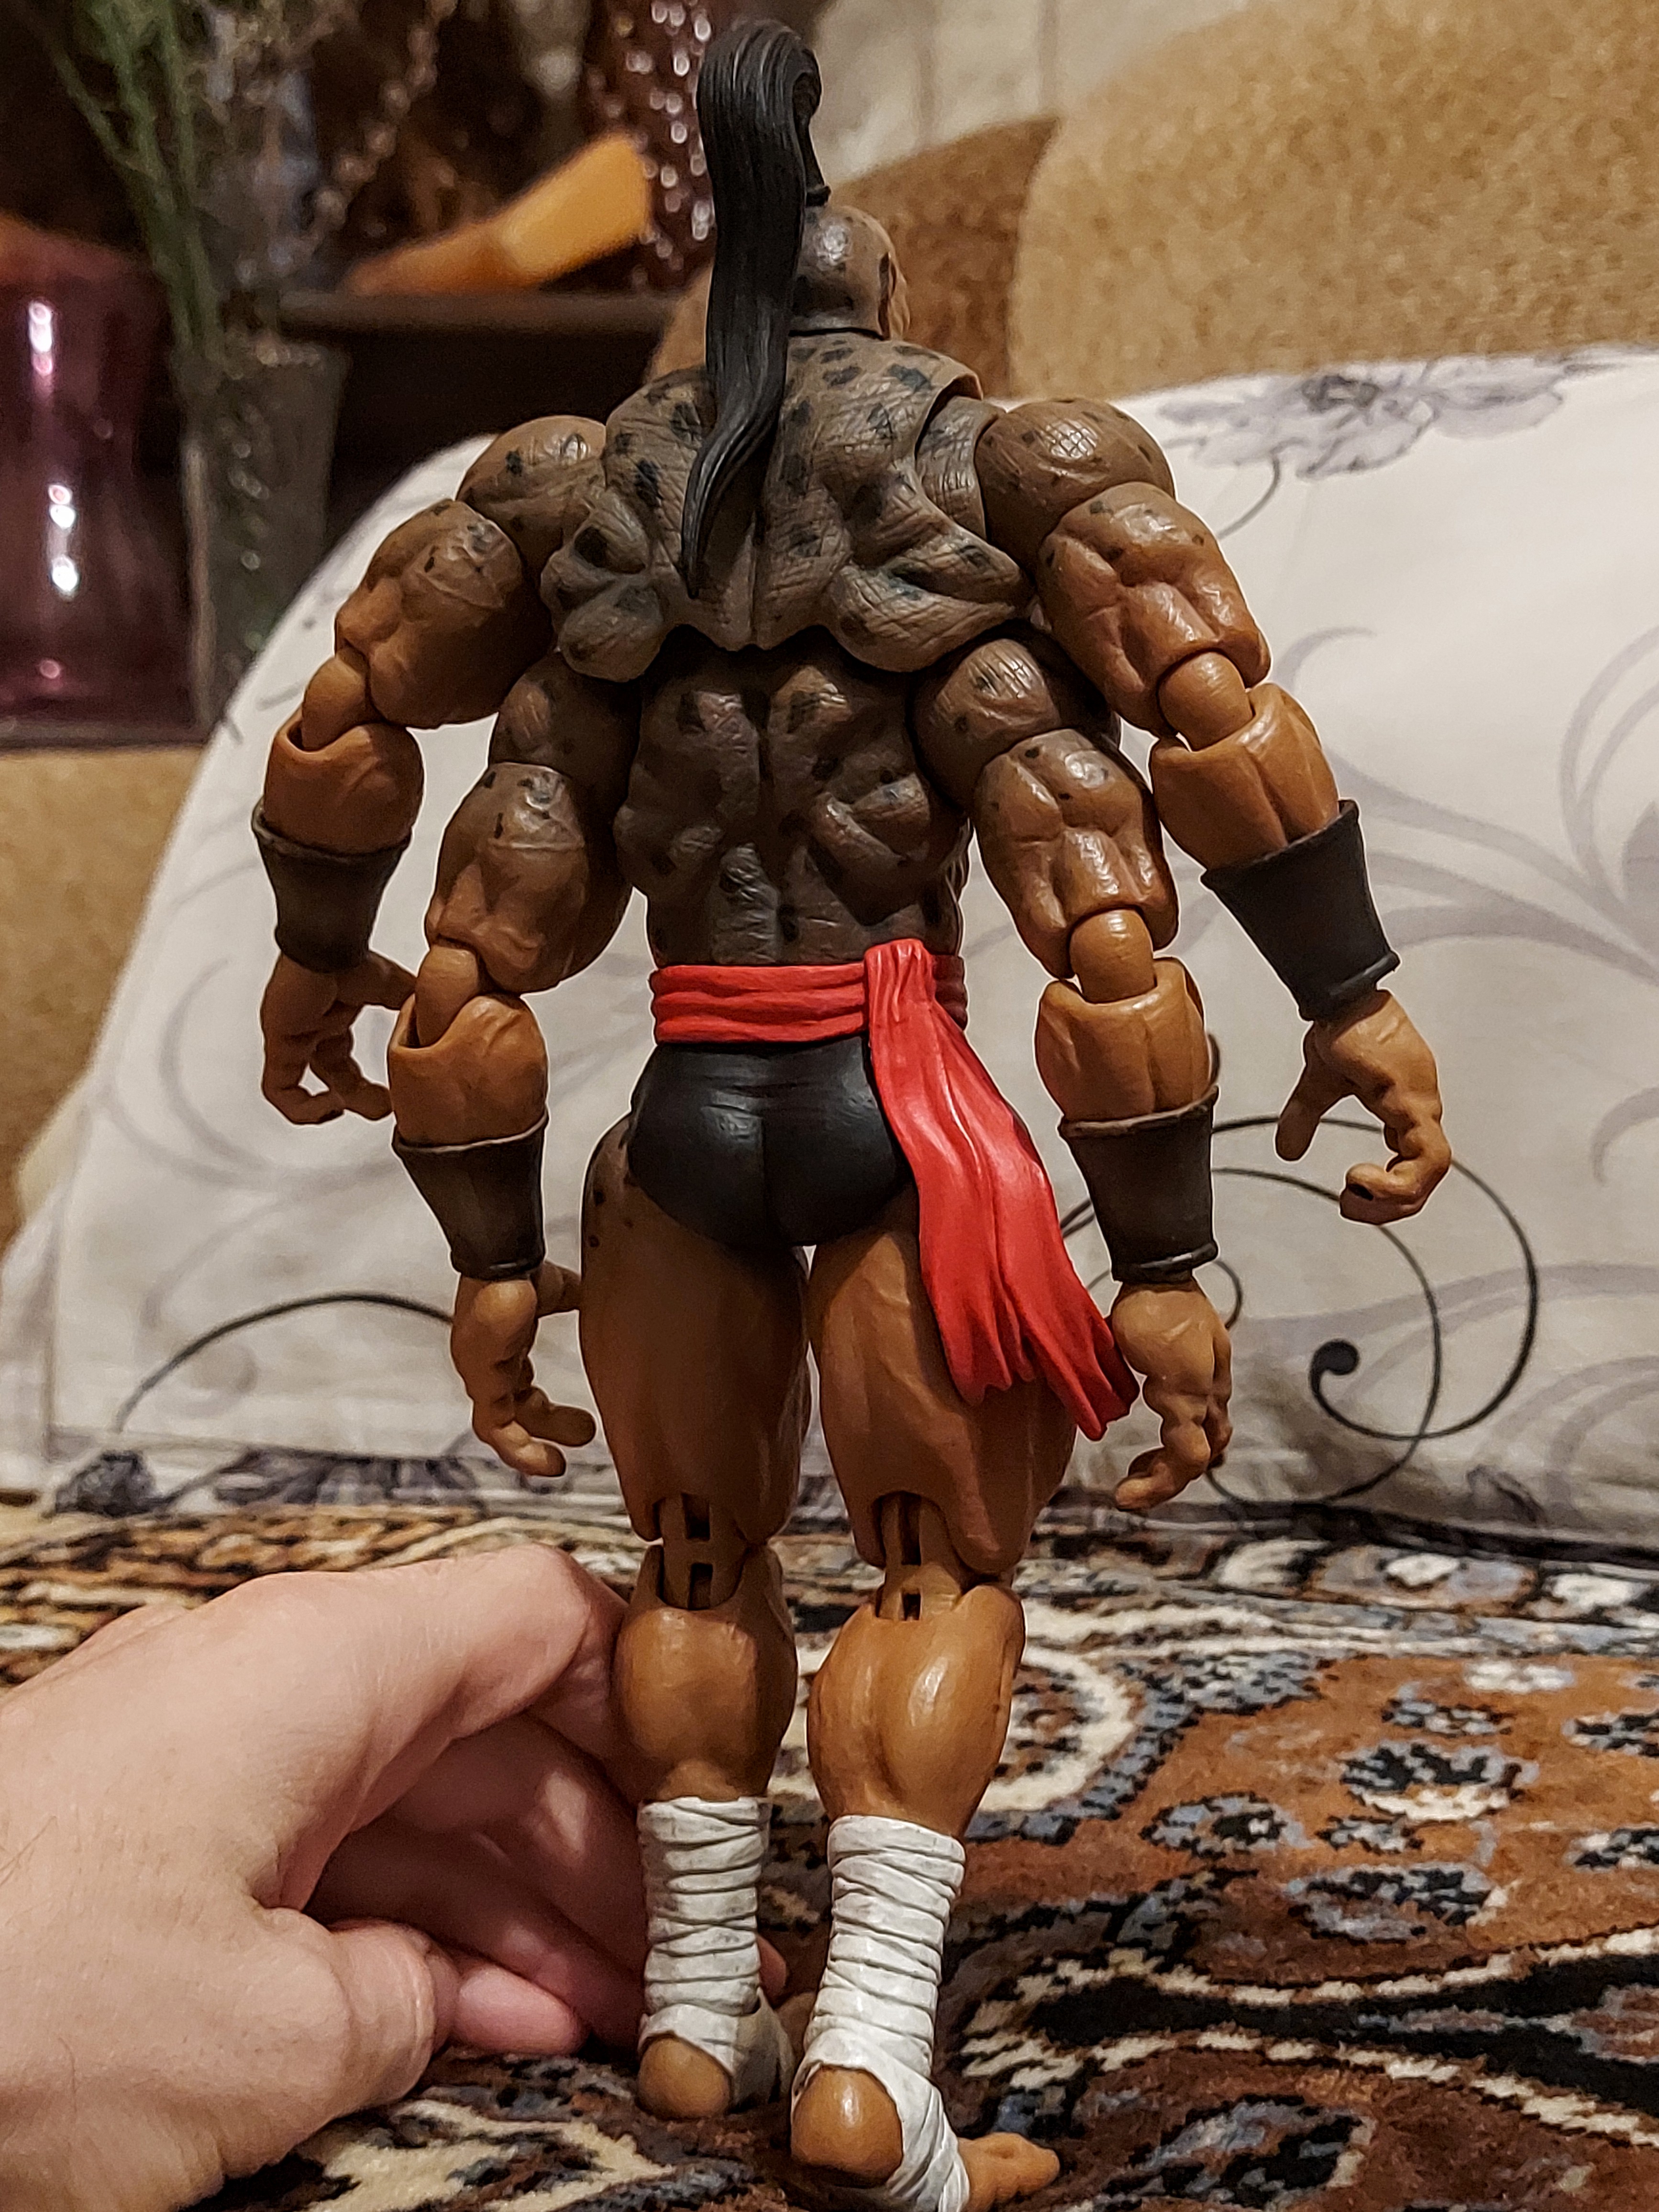
Shokan, storm, collectibles, warrior, fighter, action, figure, toy, human body, chest, art, armour, action figure, fictional character, event, collectable, thigh, sculpture, metal, figurine, carmine, flesh, costume, fiction, human leg, machine, mythology, animation, action film, visual arts, flooring